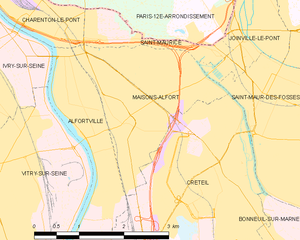
Carte des communes françaises Maisons-Alfort